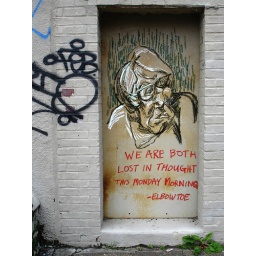
From the Subway Series, observatory drawings made on NYC subways, oilbar on door by street artist ELBOW-TOE.